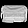
Label: Bag